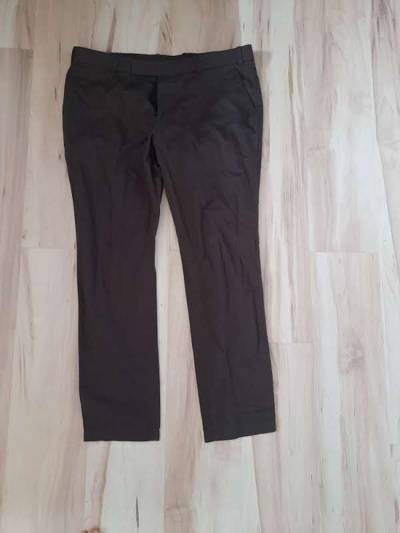
Waste category: clothes